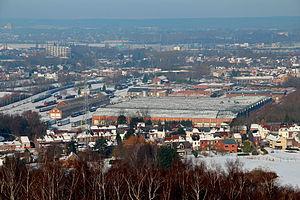
Cuesmes (Belgique), l'arsenal de la Société nationale des chemins de fer belges (SNCB) vu du Mont Héribus.
Cuesmes [kɥɛm] est une section de la ville belge de Mons, située en Wallonie dans la province de Hainaut.